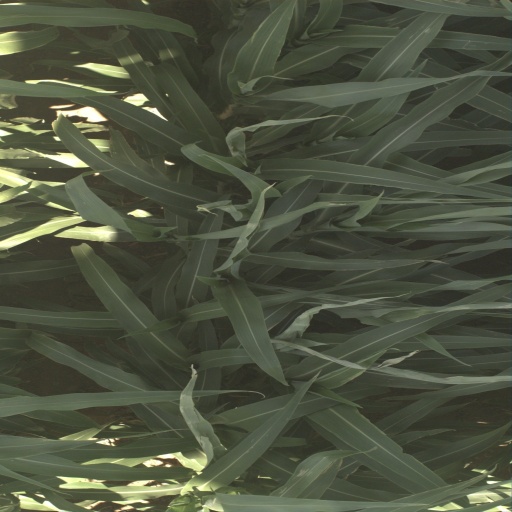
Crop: sorghum